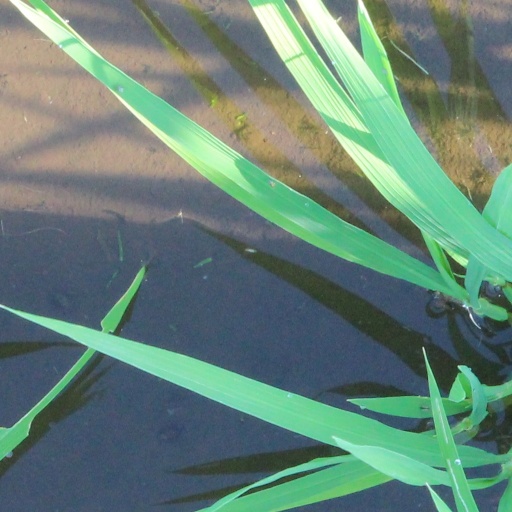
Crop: rice